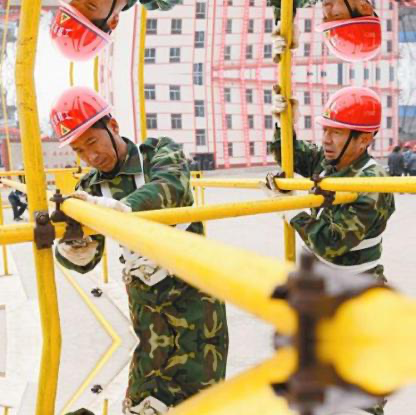
Objects in the image:
label: helmet
label: helmet
label: helmet
label: helmet